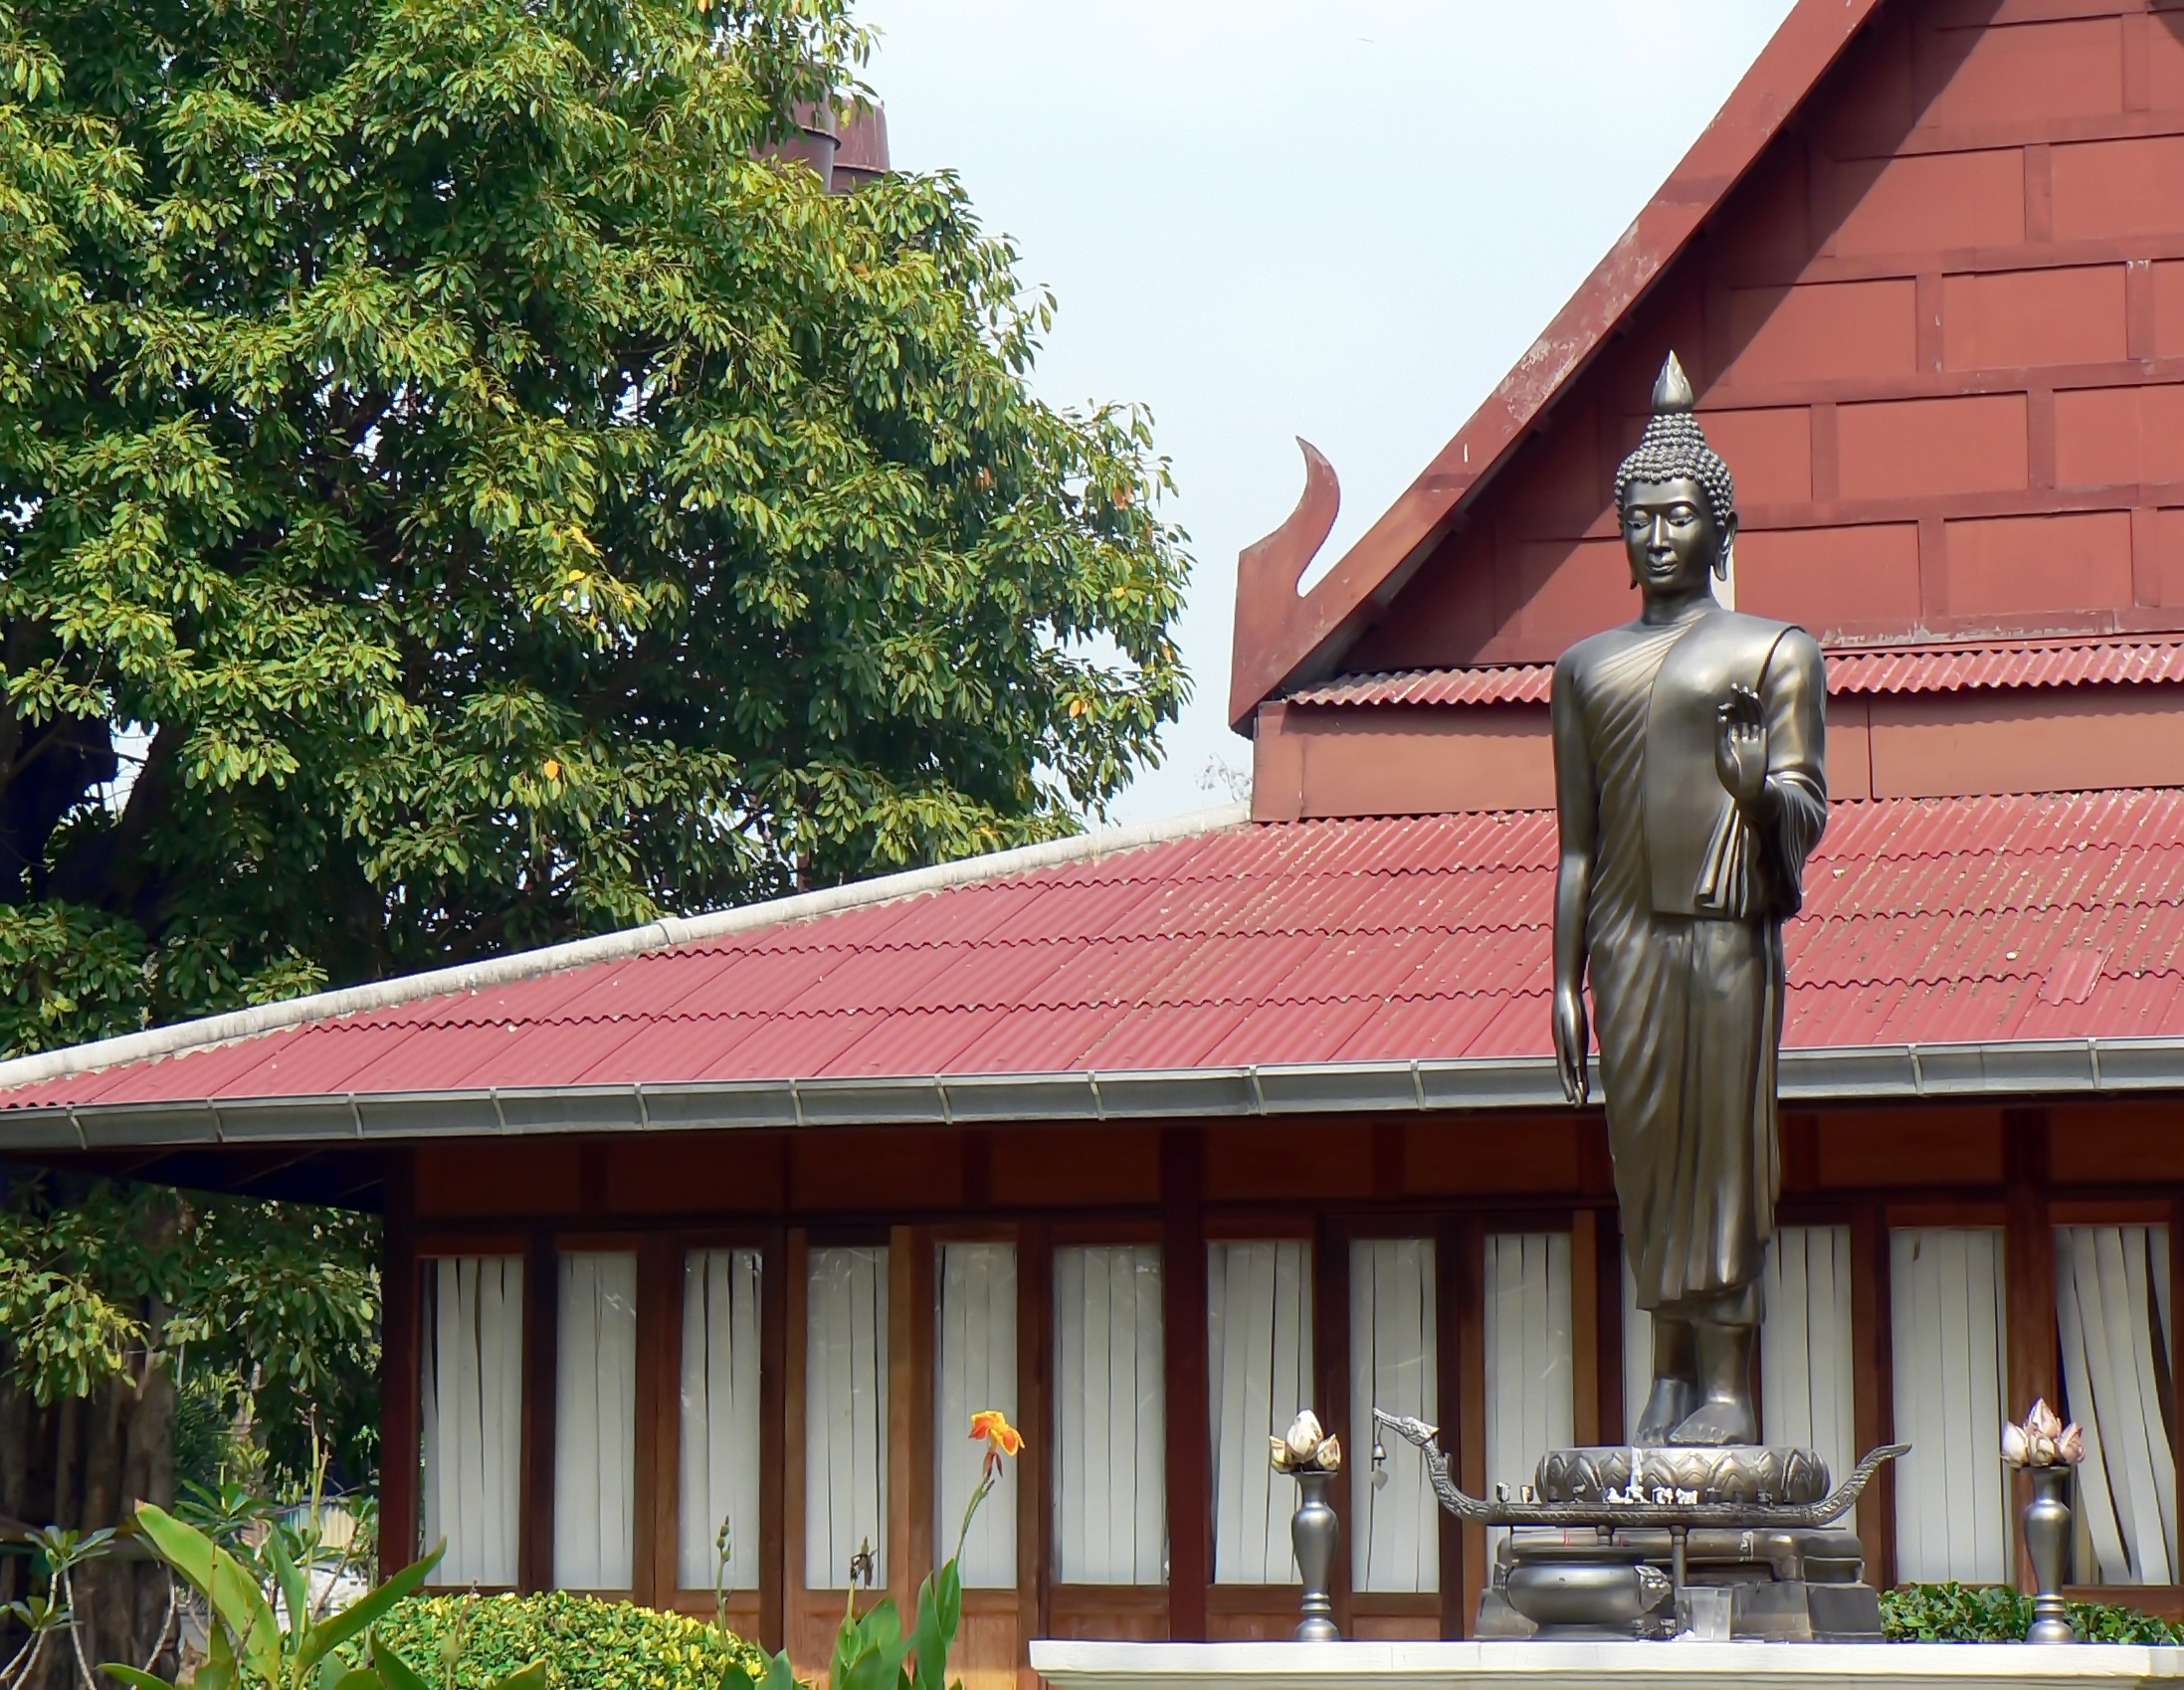
roof, building, monument, statue, buddhist, buddhism, religion, facade, chapel, place of worship, thailand, temple, shrine, buddha, prayer, bronze, estate, wat, divinity